South Sinai regional development programme

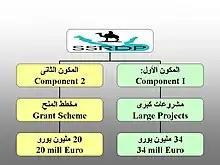
SSRDP Components

Component I: pre-determined large projects related to infrastructure, studies, and equipment at a total of € 34 million. Most of the projects were identified in a large stakeholders conference in Sharm el Sheikh in 2004.